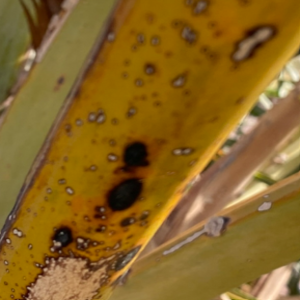
Label: Black Scorch